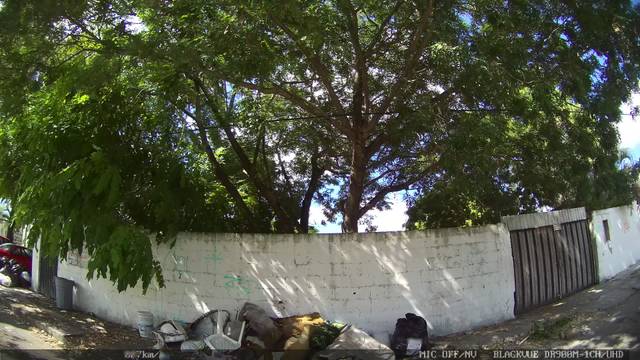
Region: Mexico
Coordinates: 21.145, -86.859